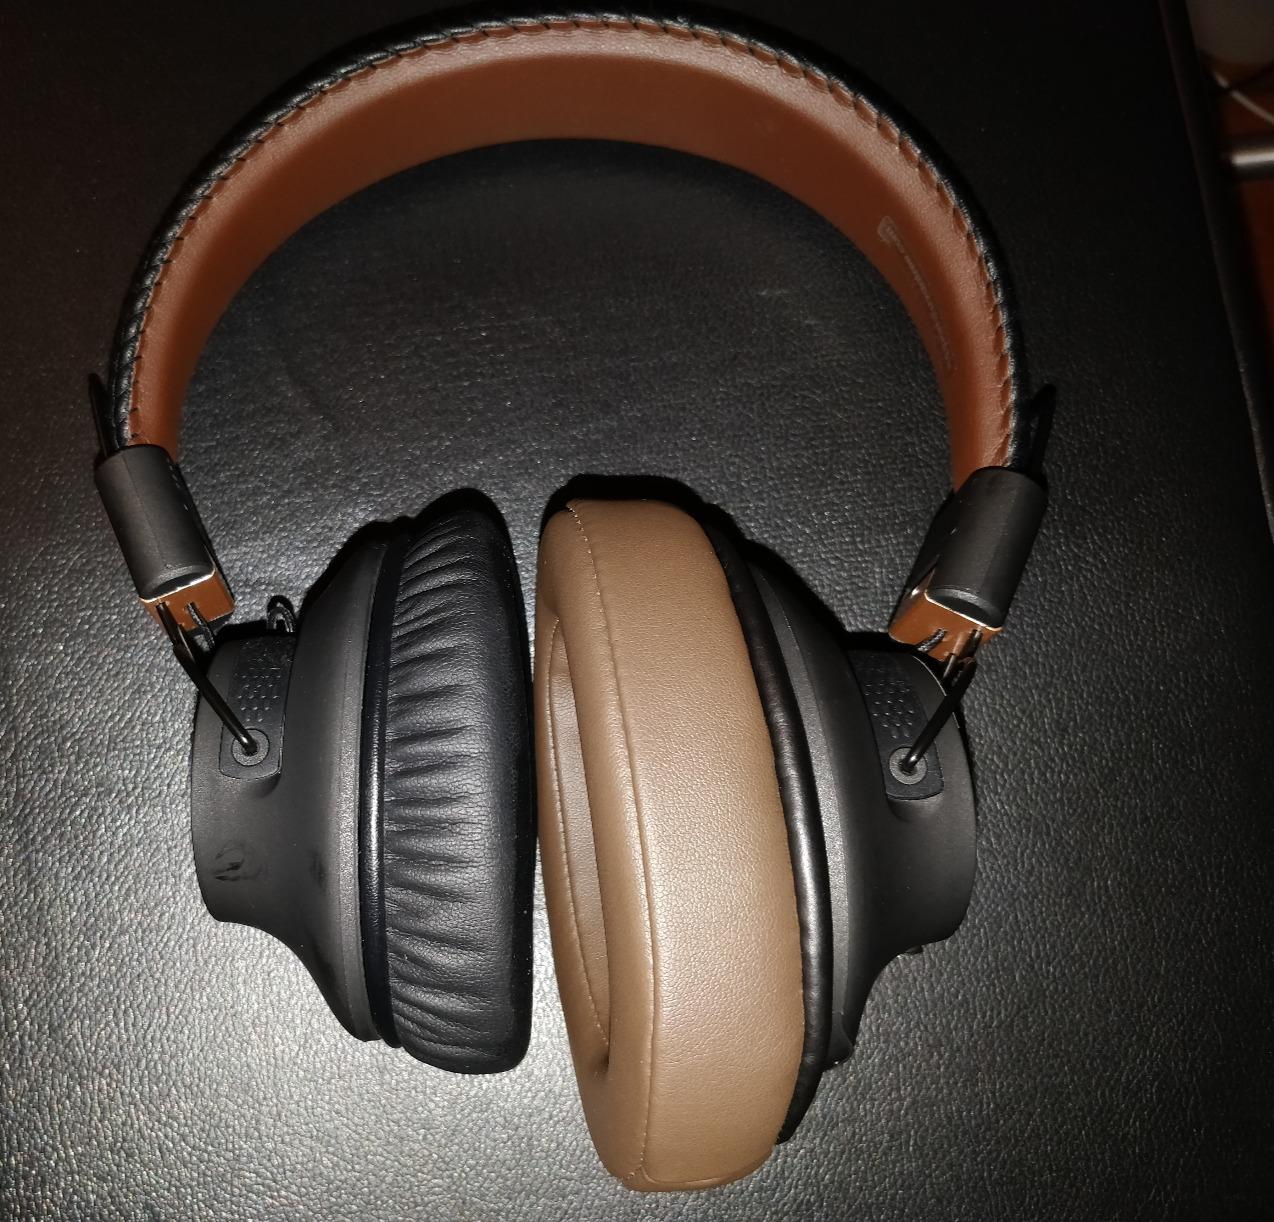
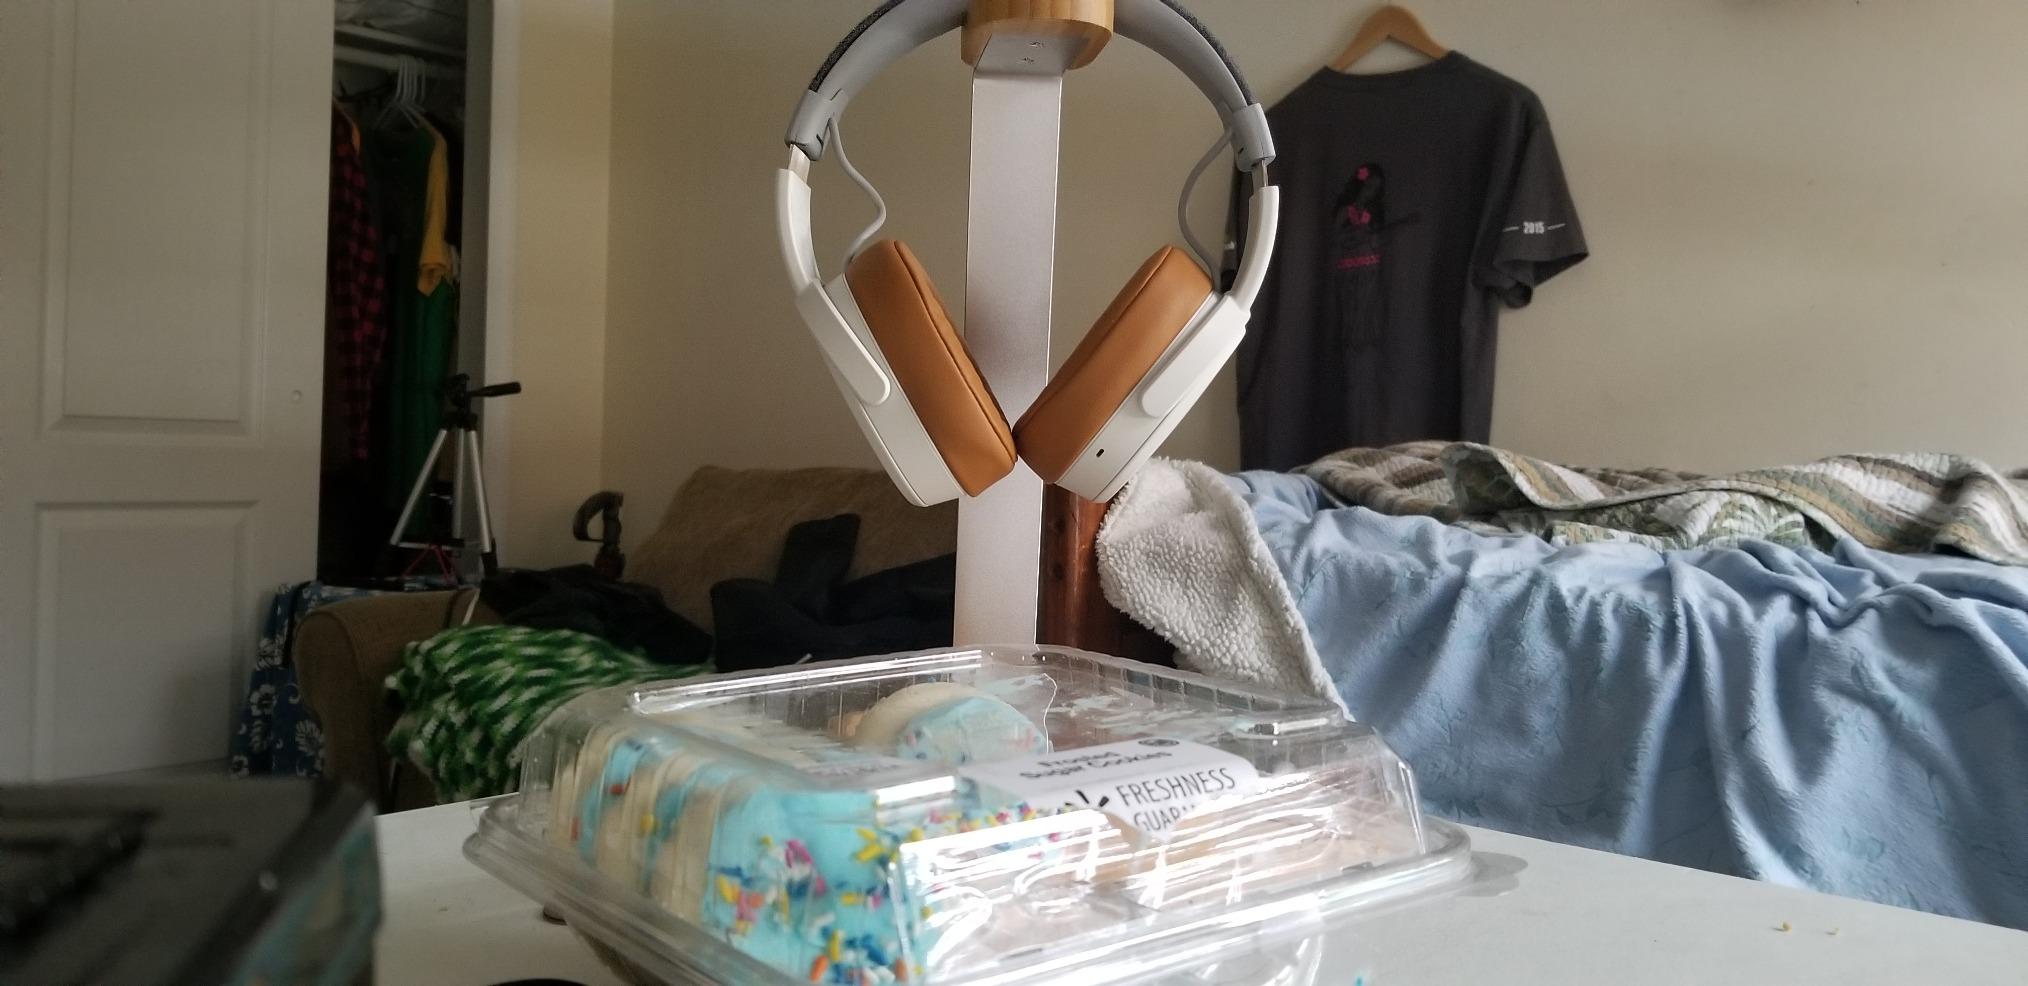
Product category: headphones
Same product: no